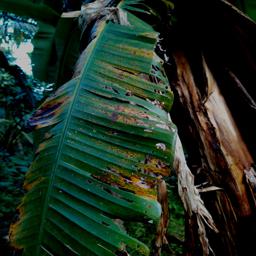
Label: YELLOW SIGATOKA